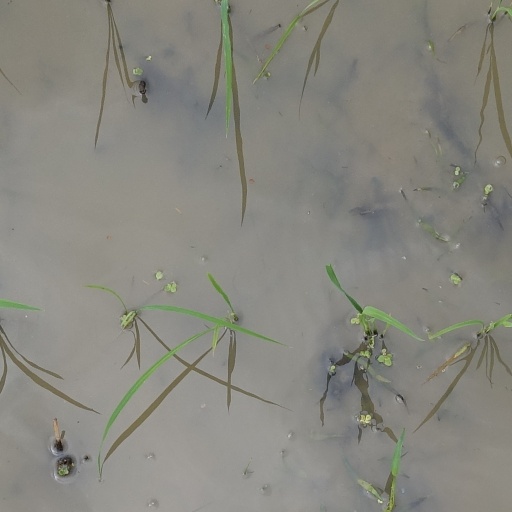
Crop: rice